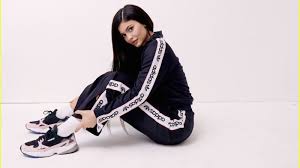
Label: Sneaker